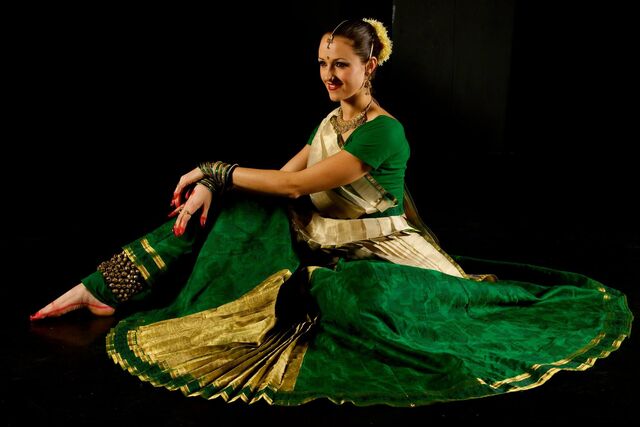
Dance form: kathakali